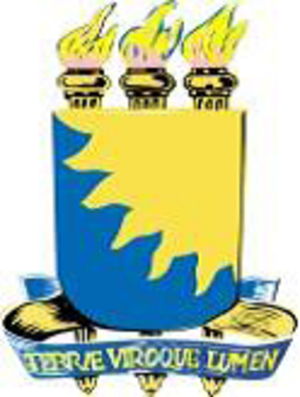
L'université de l'État de Paraíba est une université publique de l'État brésilien de Paraíba. Son siège est à Campina Grande. Elle a été fondée par l'ordonnance locale nᵒ 23, le 15 mars 1966, comme université régionale du Nord-Est du Brésil. Le 11 octobre 1987, cette université a été transformée en université de l'État de Paraíba.